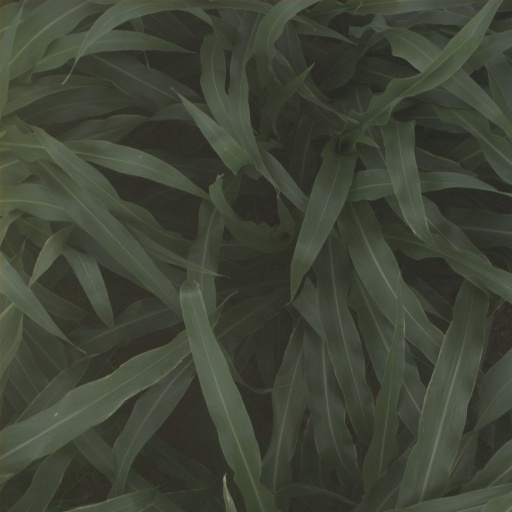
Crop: sorghum